Patrick Burns (businessman)

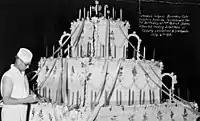
Patrick Burns's 75th and Canada's largest birthday cake at 3500 lb

In honour of his 75th birthday, a huge cake (said at the time to be the world’s largest birthday cake) led the Stampede parade and was cut and distributed that evening to the city's underprivileged citizens. Also, he celebrated his birthday by giving a 5 lb roast to every family in which the head of the house was unemployed and a ticket for a meal at any restaurant in the city to the unmarried unemployed. It was during the Depression days, and the gifts were much needed; 2000 Calgary families received the roasts and 4000 single unemployed dined out at his expense.